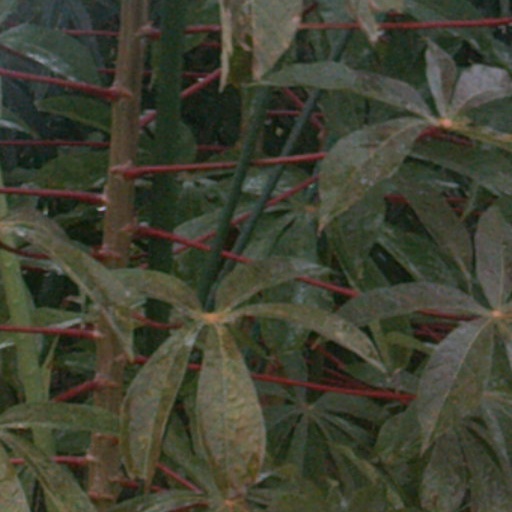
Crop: cassava